Big Blue Lake

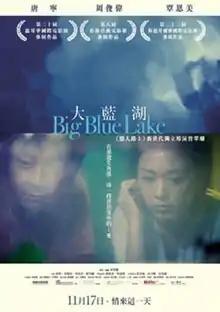
Film poster

Big Blue Lake (translit. Da lan hu) is a 2011 Hong Kong drama film directed by Jessey Tsang Tsui-Shan.